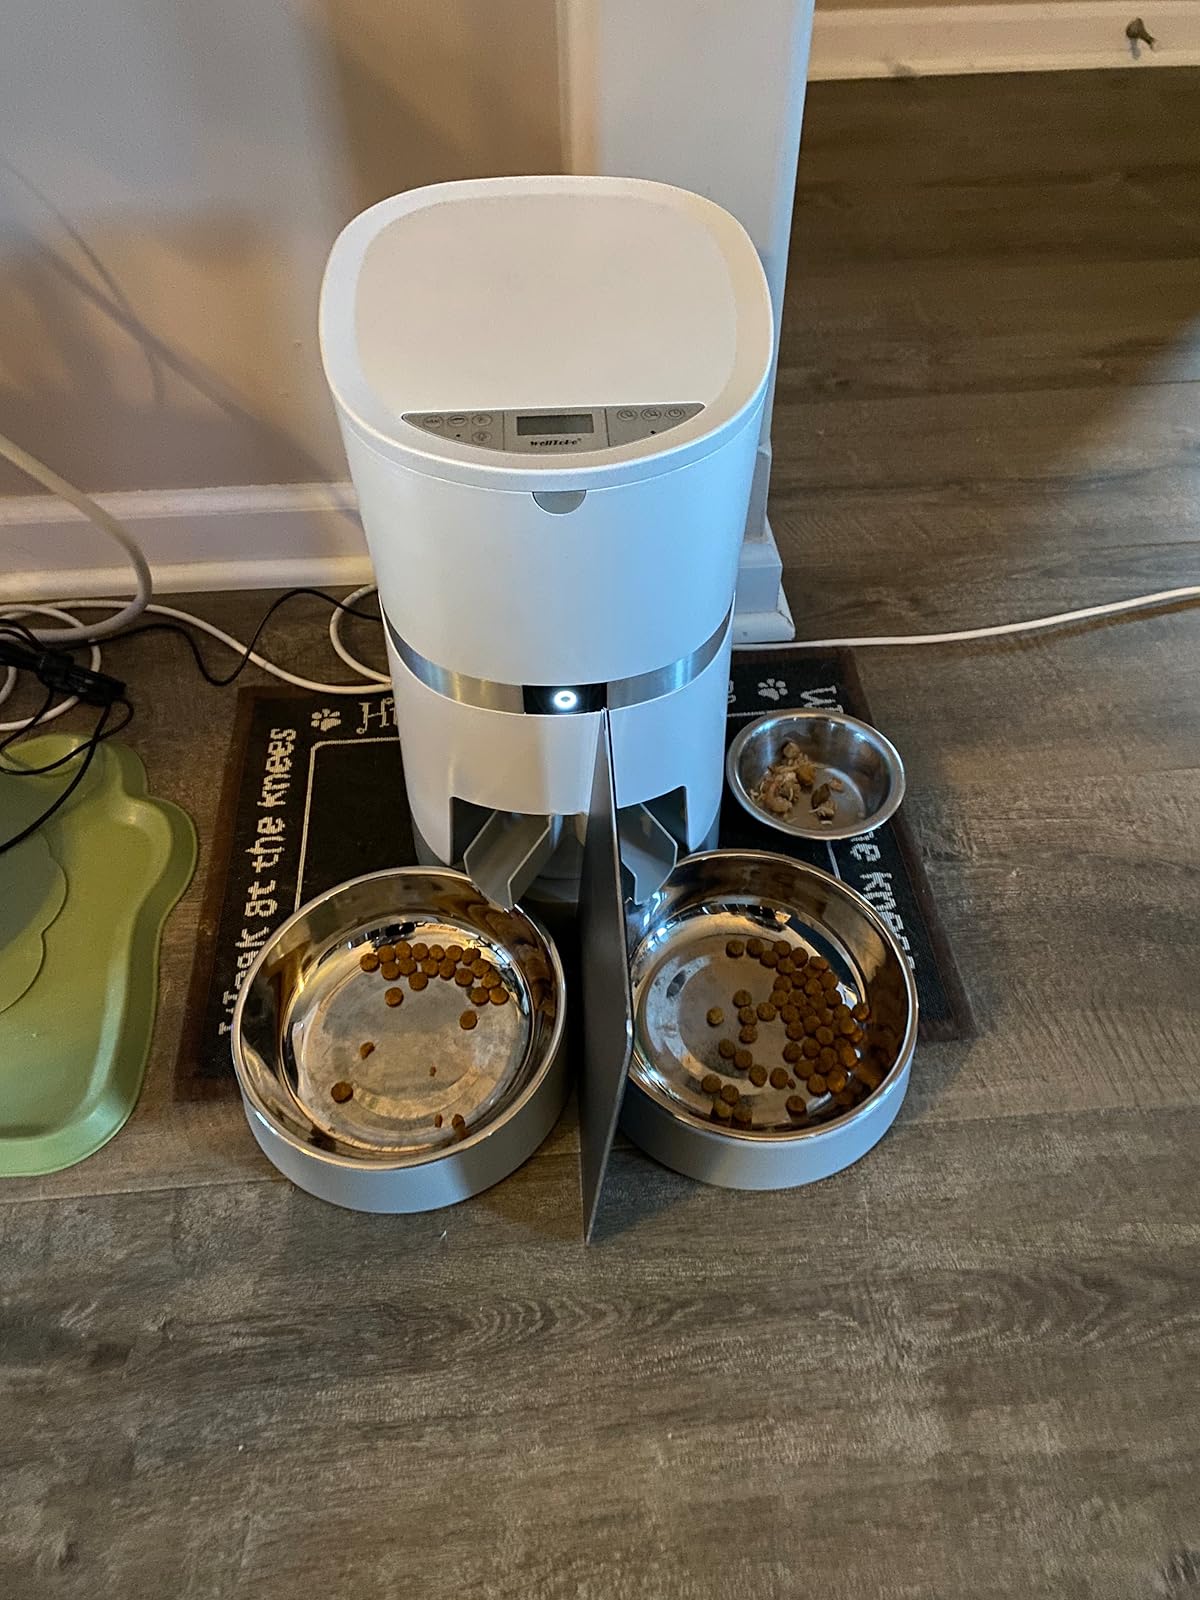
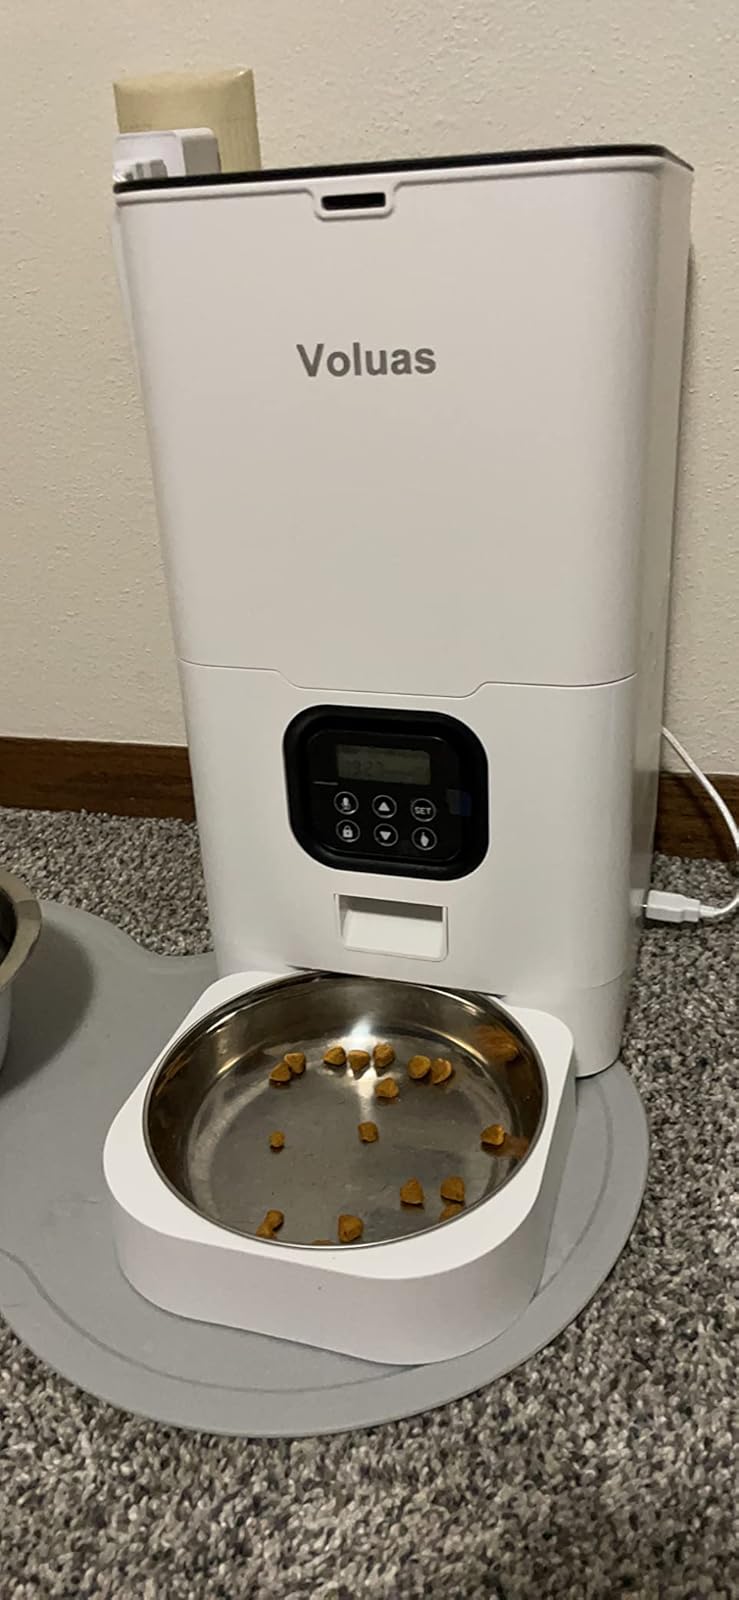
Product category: items_feeder
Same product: no